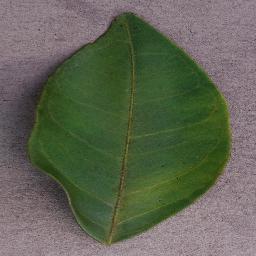
Label: Orange___Haunglongbing_(Citrus_greening)